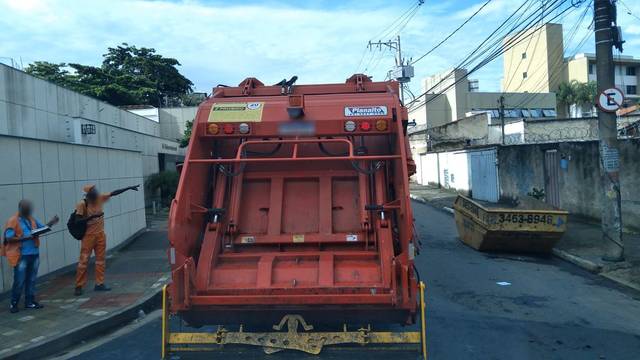
Region: Brazil
Coordinates: -19.915, -43.907